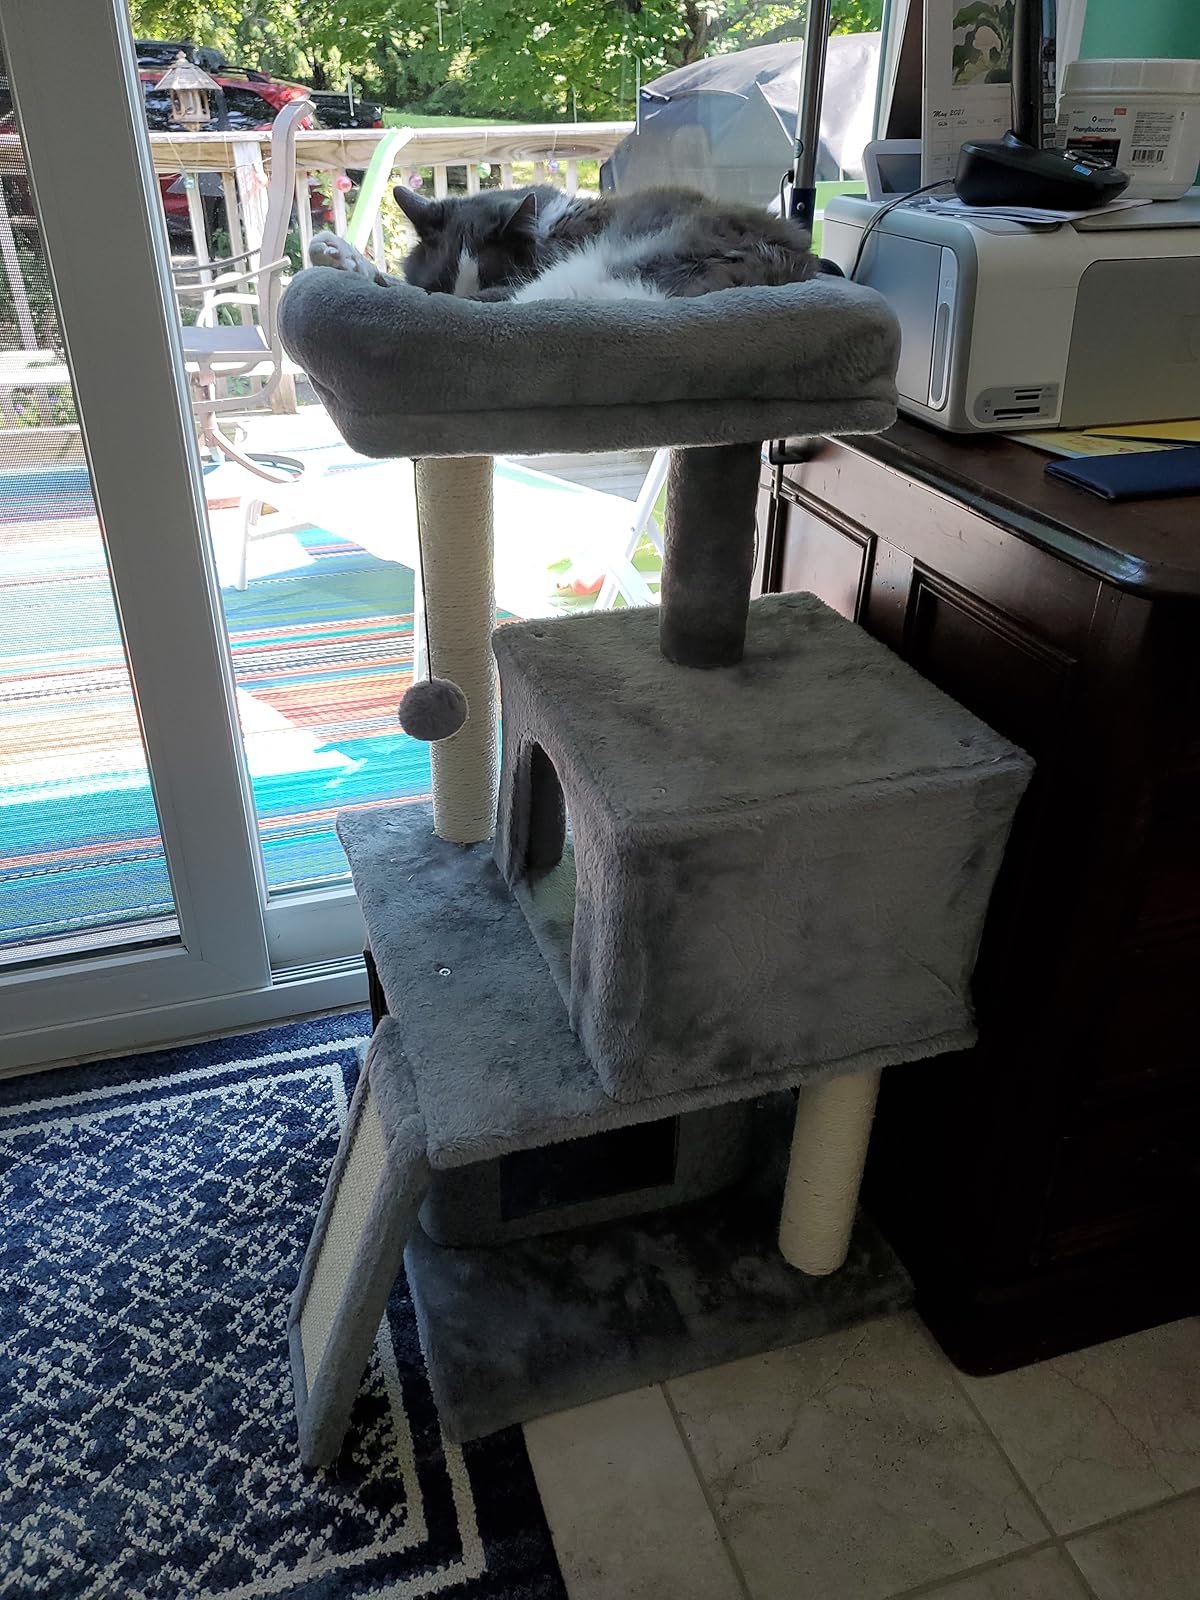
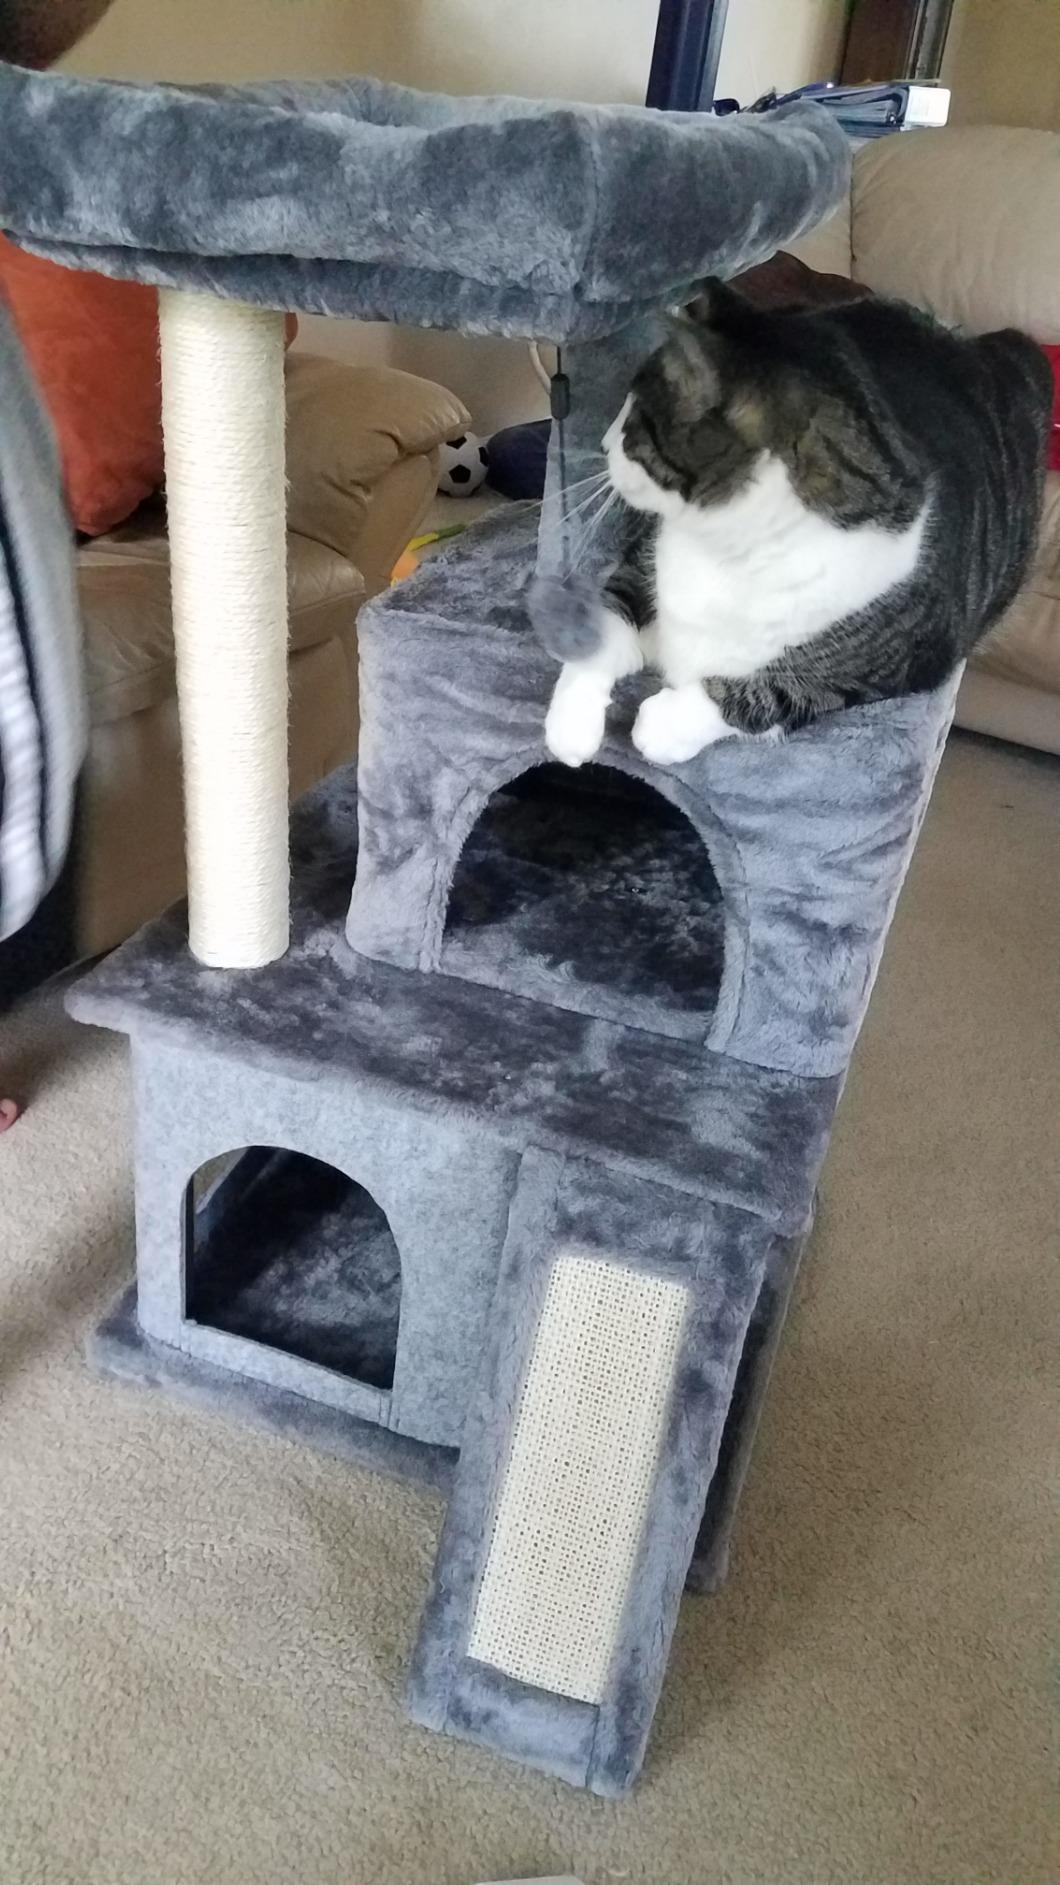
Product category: items_cat tree
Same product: yes